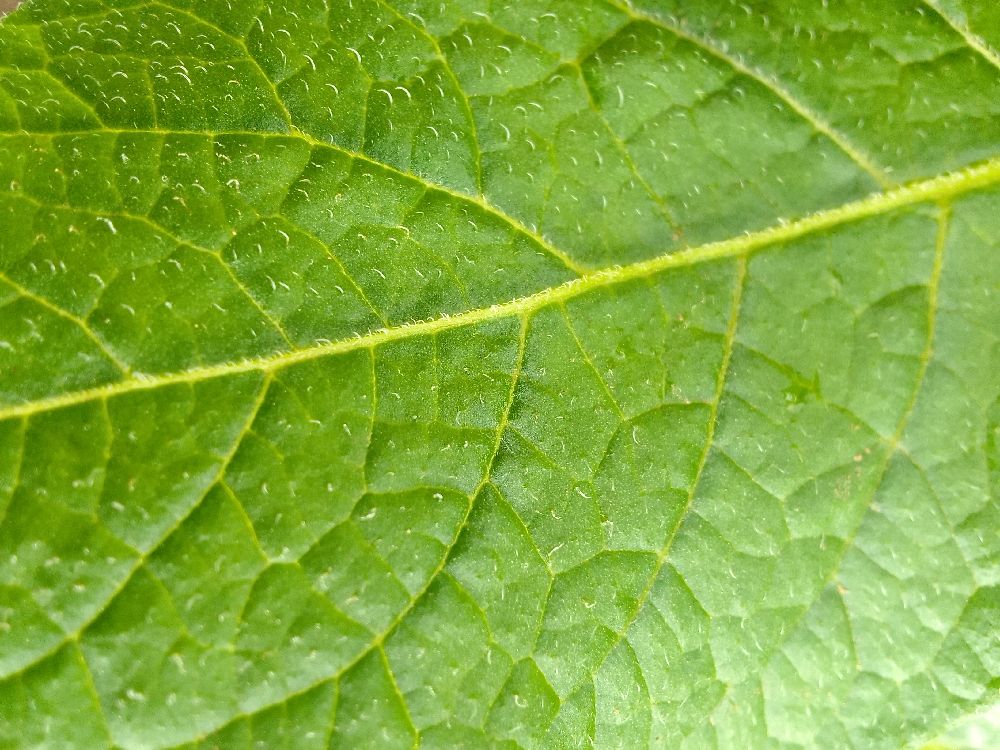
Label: Healthy